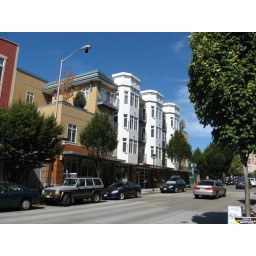
Mixed-use building near bus routes.